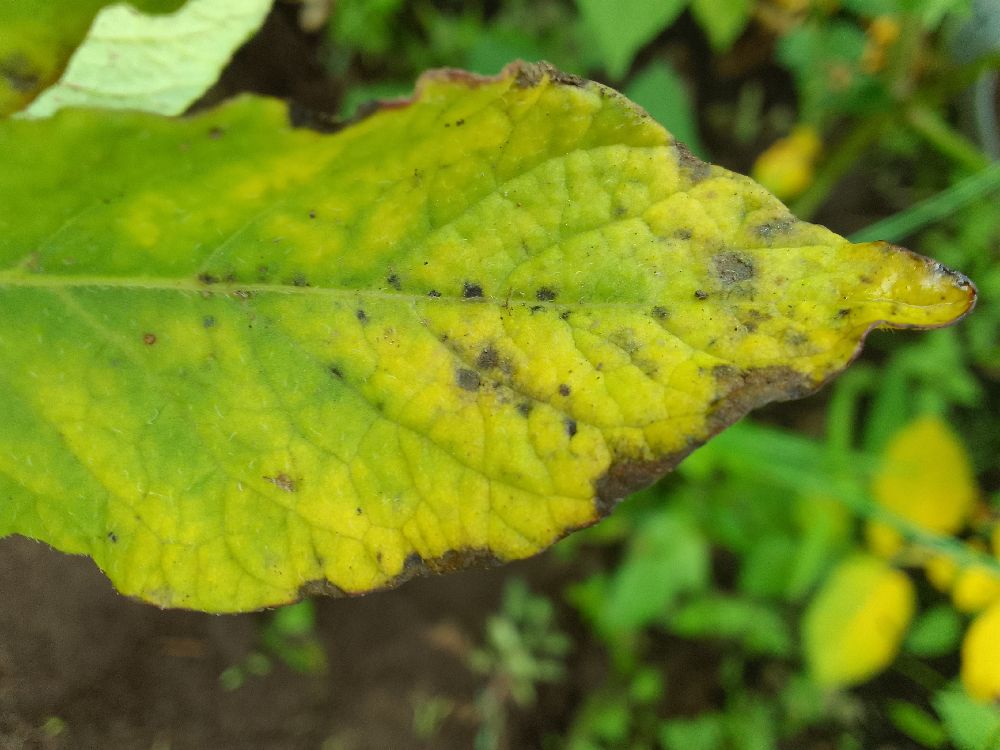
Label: Early blight